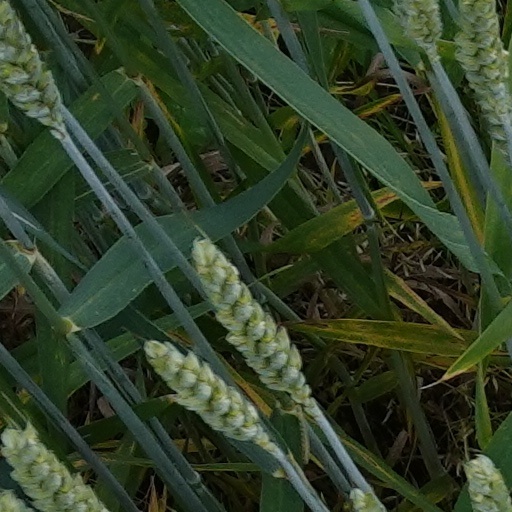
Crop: wheat